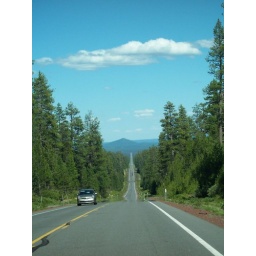
The road from Crater Lake. 20 Miles of straight road, a releif after 3 hours driving in the mountains